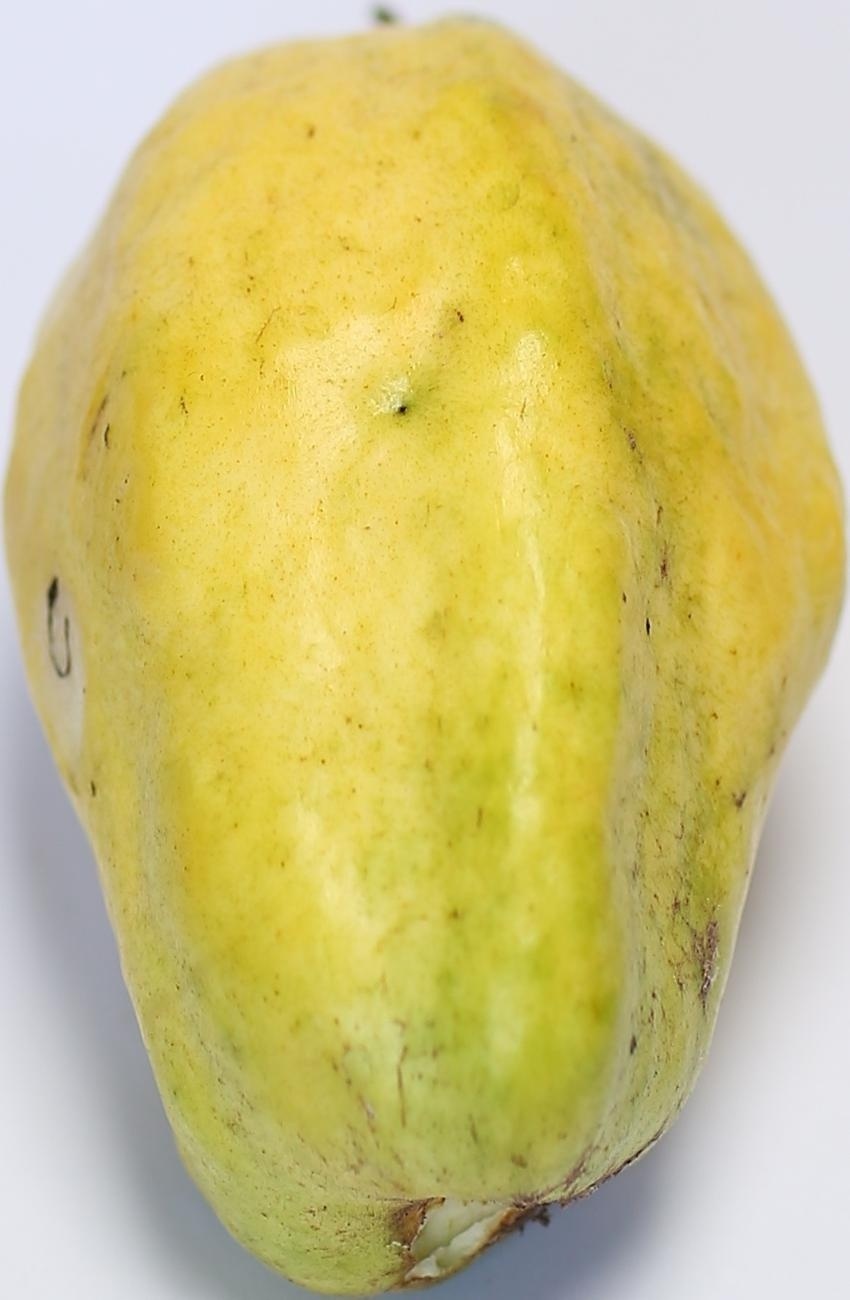
Maturity: mature-green
Variety: thadhrami